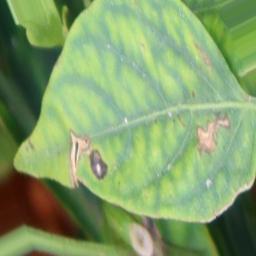
Label: nutritional